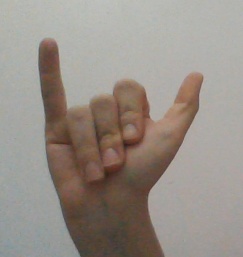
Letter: ya